Mary Bennett Ritter

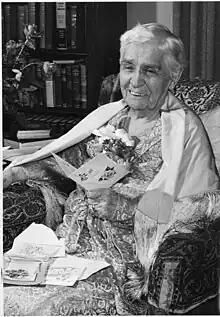
Ritter on her 87th birthday in 1946

Mary Elizabeth Bennett Ritter (June 7, 1860 – March 17, 1949) was an American physician and an advocate for women's rights and public health issues in Berkeley, California. She was known as a pioneer in her time because women were largely excluded from medical training and employment. Despite restricted access, Ritter built a successful private practice. She also advocated for women in medical professions, training for nurses, and sanitation standards in hospitals and doctor's offices. She helped start the Pacific Dispensary for Women and Children, free clinics for poor women and children. In 1933, she published her autobiography, "More Than Gold in California".